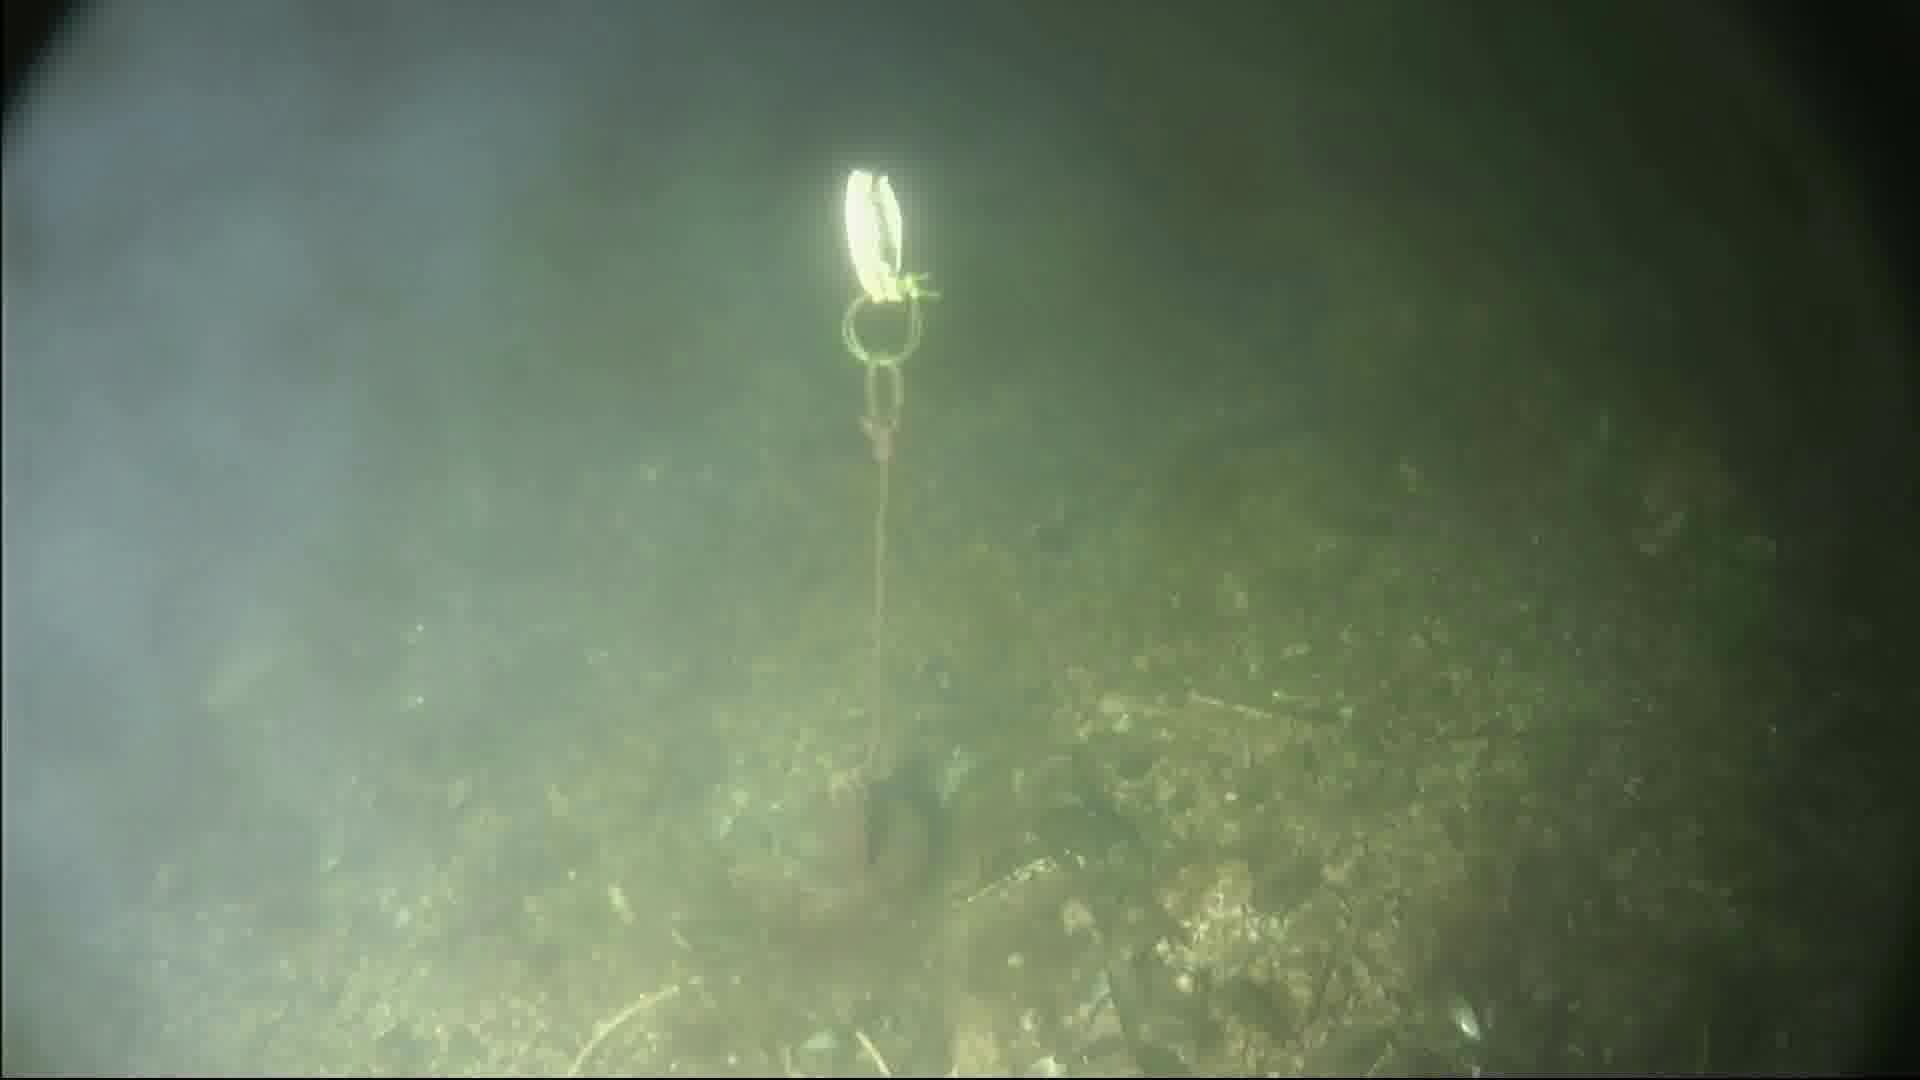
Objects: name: fish